Generoso Pope Athletic Complex

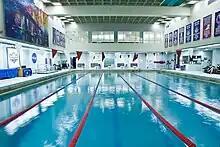
St. Francis Aquatics Center

The Aquatics Center has a competition-sized pool (six-lanes by 25-yards). It is home to the nationally ranked Men's Water Polo team which has three NCAA Final Four appearances, the Women's Water Polo Team and home meets for the college's Swimming and Diving Teams. During the off season and away games the pool is open to all students and is also used by the surrounding community.